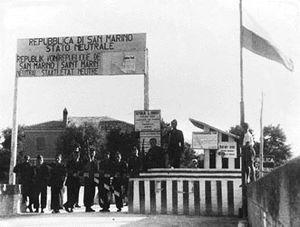
La Bataille de San Marino, Bataille de Saint-Marin ou Bataille de monte Pulito, est une péripétie de la phase offensive pendant la campagne d'Italie lancée par l'armée alliée afin de percer la ligne Gothique sur l'Adriatique afin de libérer Saint-Marin.
Cet article traite de la frontière entre l'Italie et Saint-Marin
Saint-Marin, en forme longue la sérénissime république de Saint-Marin ou république de Saint-Marin, est un micro-État européen enclavé à l'intérieur de l'Italie. Il est le troisième plus petit État d'Europe après le Vatican et Monaco, et le cinquième au monde après ces deux mêmes États, Nauru et Tuvalu. C’est aussi la plus ancienne république au monde existante de manière continue jusqu'à aujourd'hui, avec un système constitutionnel qui remonte au XVIᵉ siècle.
L’histoire de Saint-Marin, un petit État souvent qualifié de « plus vieille république du monde », prend ses racines au IVᵉ siècle, sous l'Empire romain.